Crimean Nature Reserve

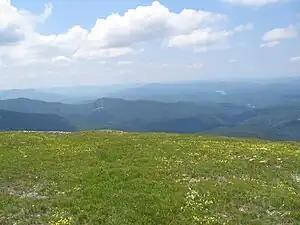
View from Roman-Kosh Mountain, in the Crimean Reserve

The climate of the Crimean Reserve is "Humid continental climate - Hot summer sub-type" (Köppen climate classification Dfa), with large seasonal temperature differentials and a hot summer (at least one month averaging over ), and mild winters. In the reserve, the average temperature in February is , and in July. Precipitation ranges from 470 mm/year at the lower elevations to 1,000 mm/year on the peaks.